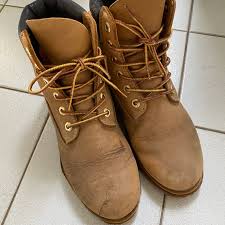
Waste category: shoes